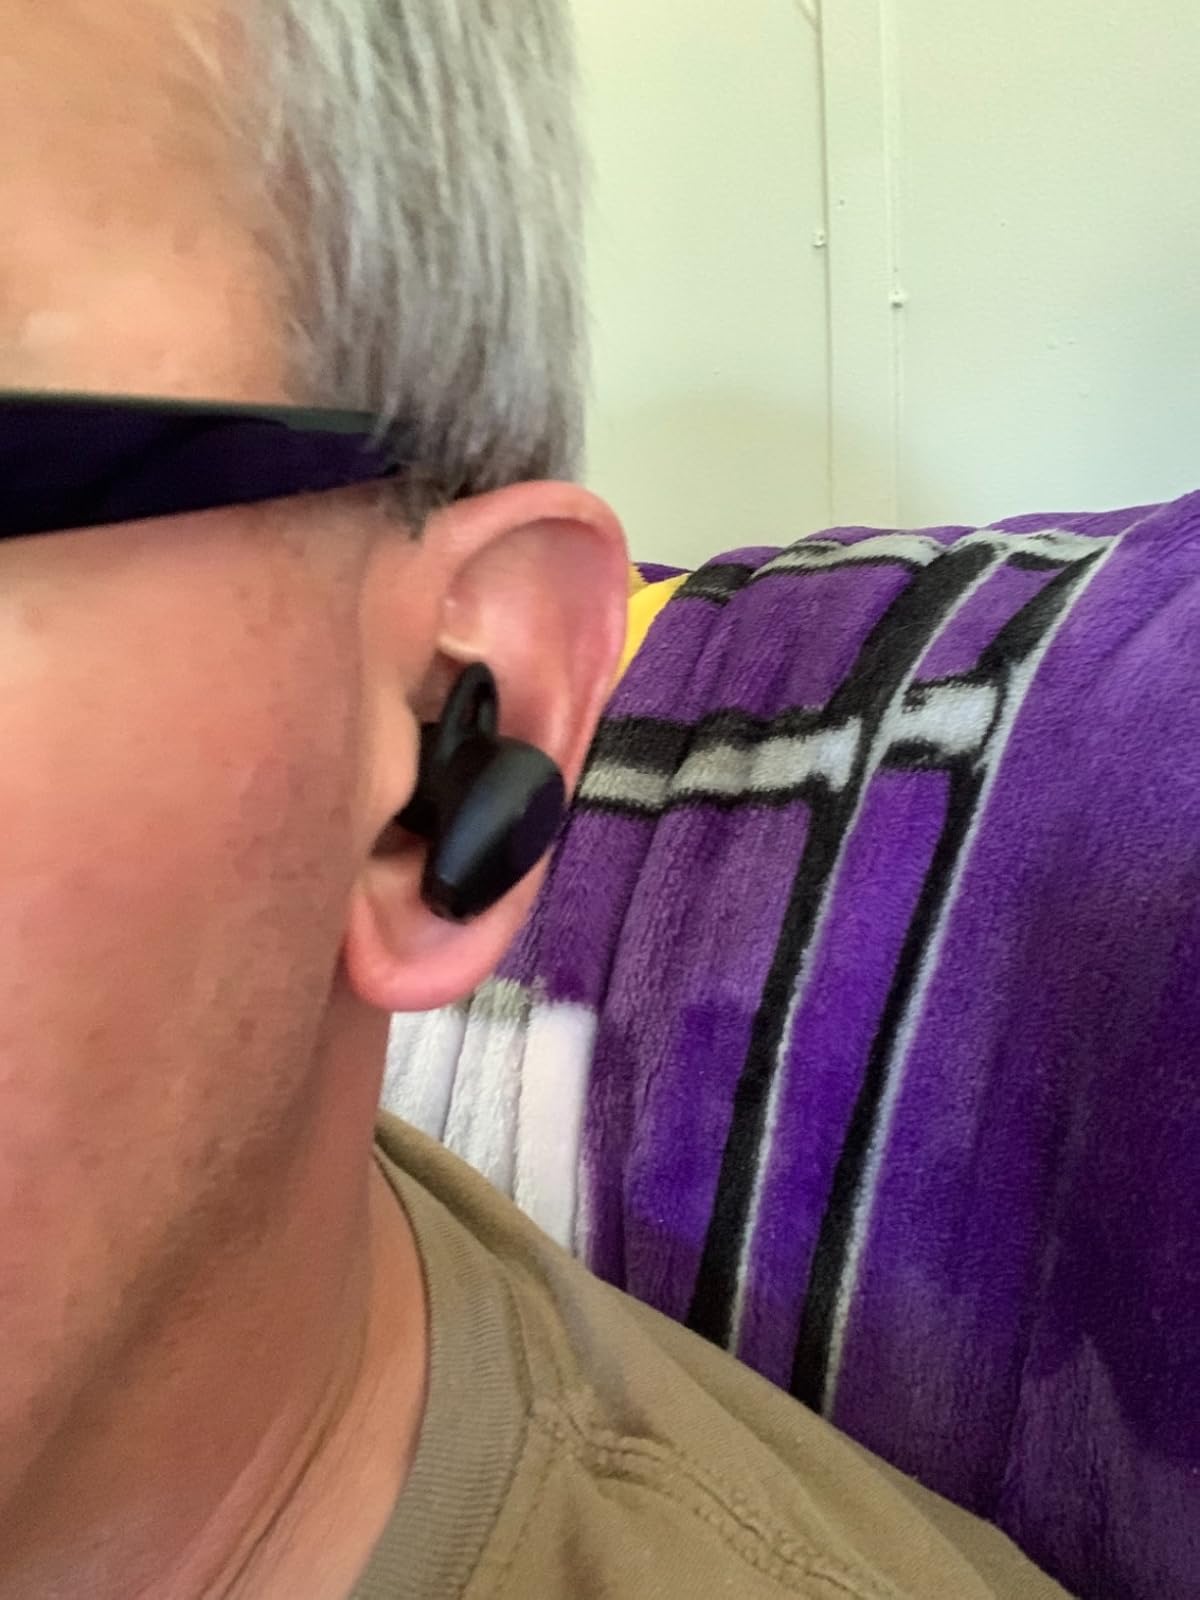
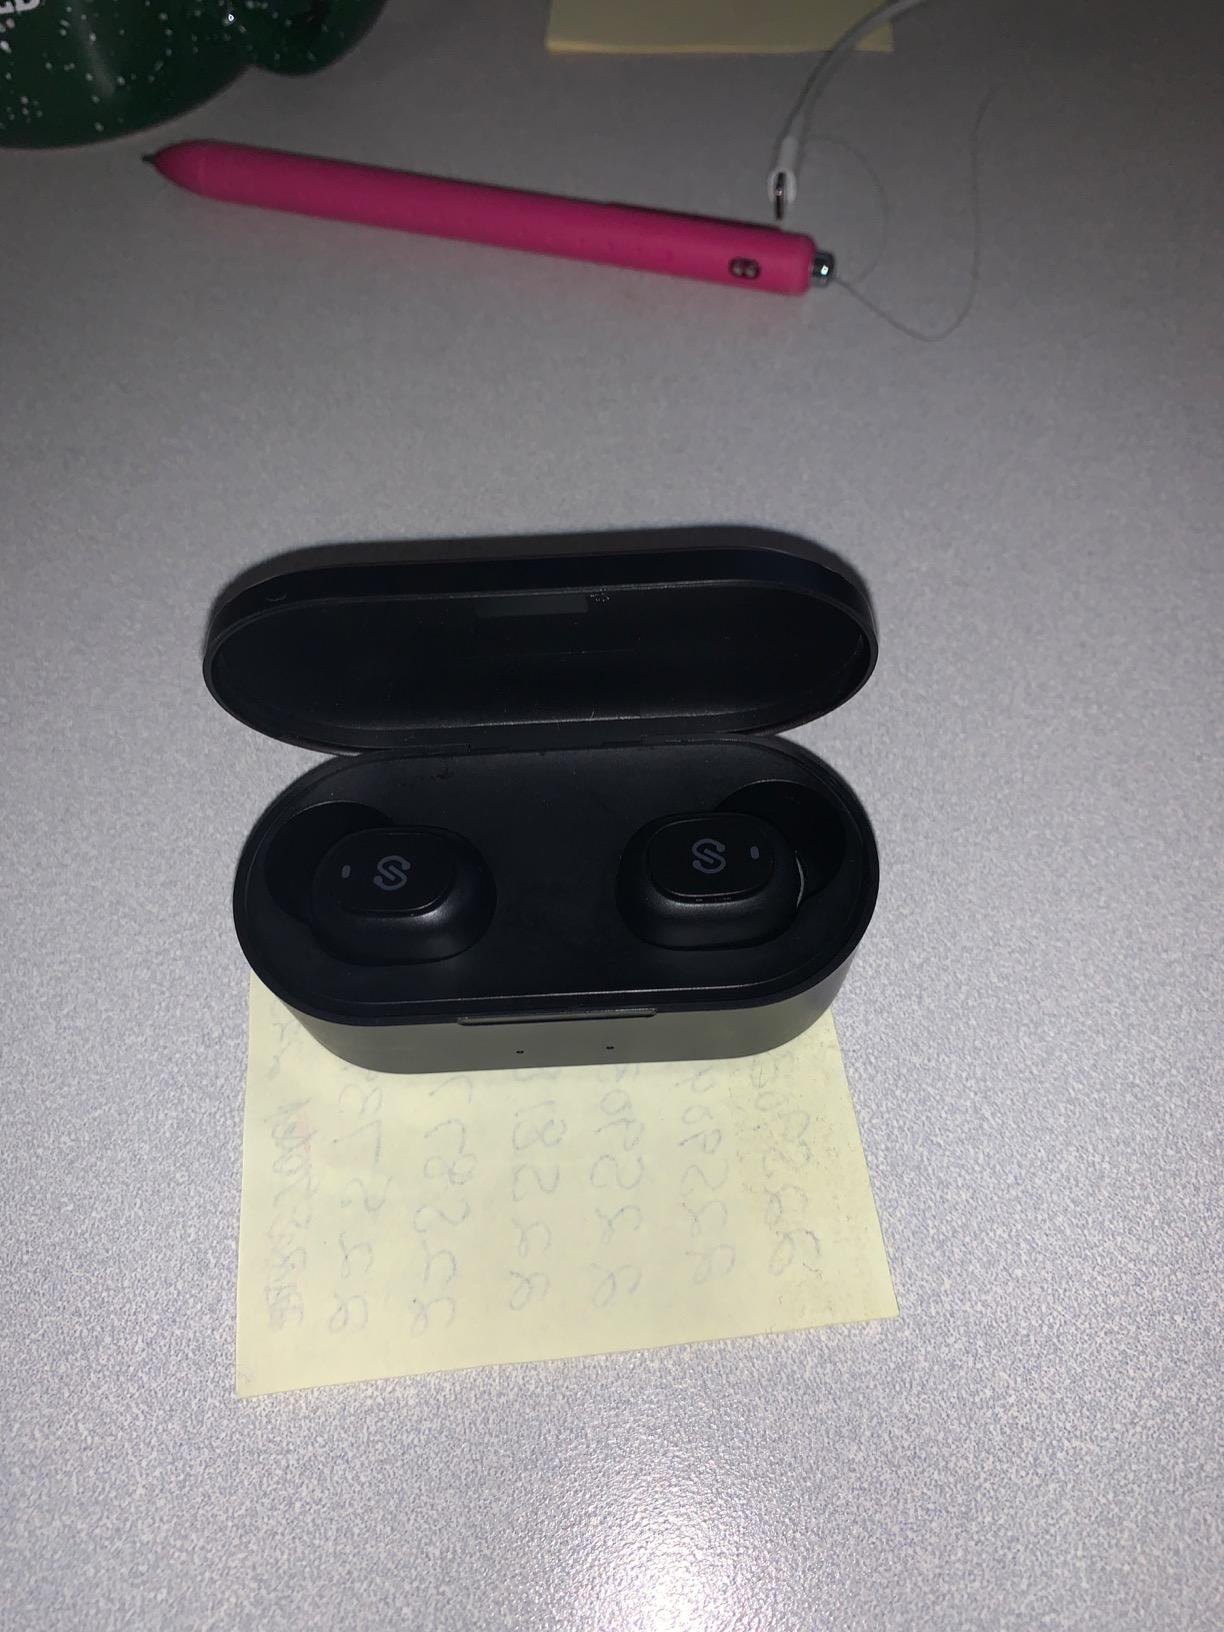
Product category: earbuds
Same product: no